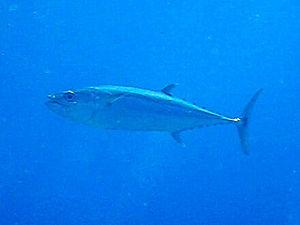
Gymnosarda unicolor près d'un récif de Safaga en mer Rouge.
Les Scombridés forment une famille de poissons qui comprend les maquereaux, les thazards, les bonites et les thons.
La pêche sous-marine ou pêche en plongée, aussi appelée chasse sous-marine, est une forme de pêche réalisée en plongée, qui consiste à capturer sous l'eau certains poissons et mollusques ainsi qu'à prélever des algues, oursins, crustacés, éponges et perles.